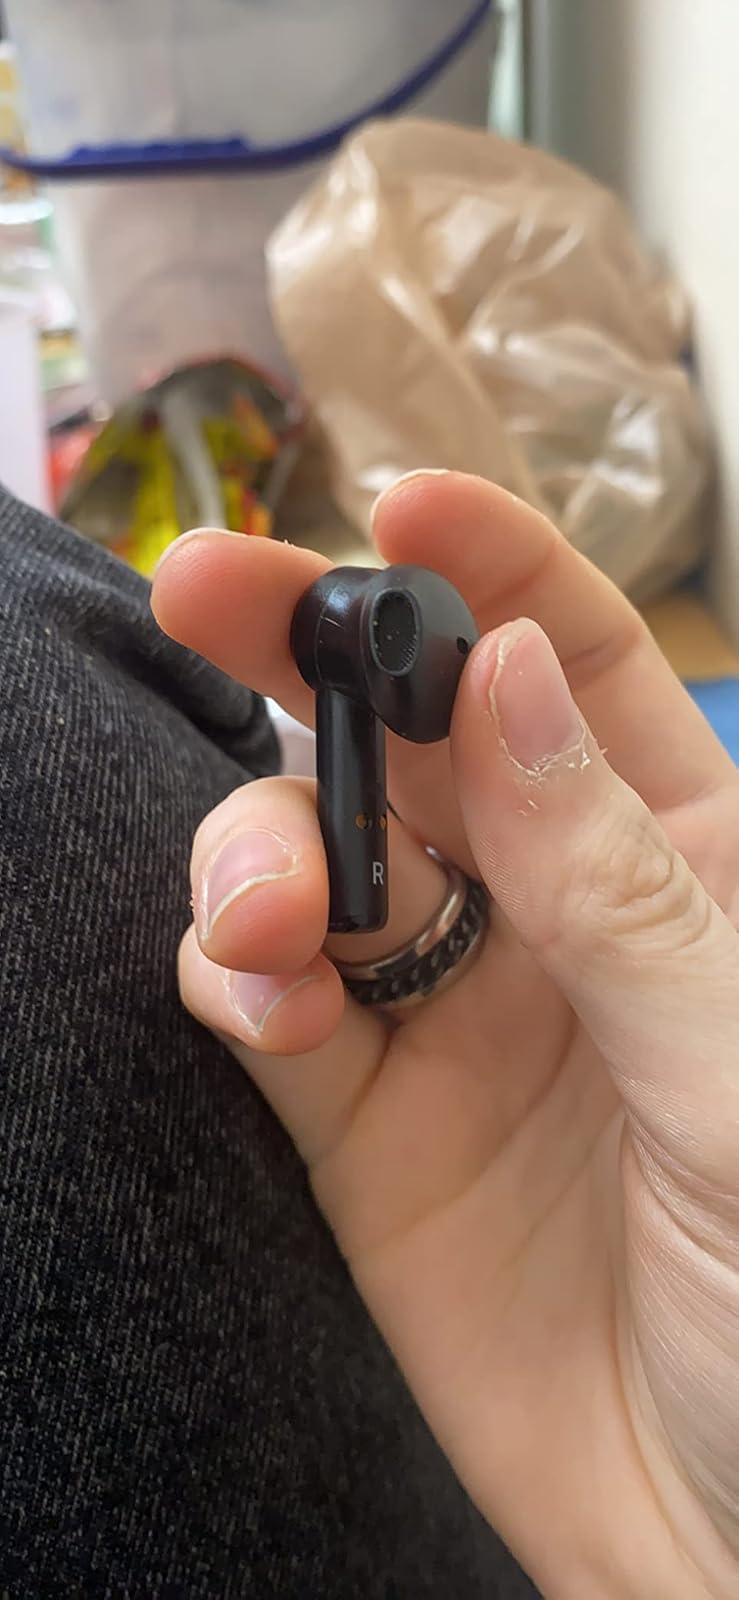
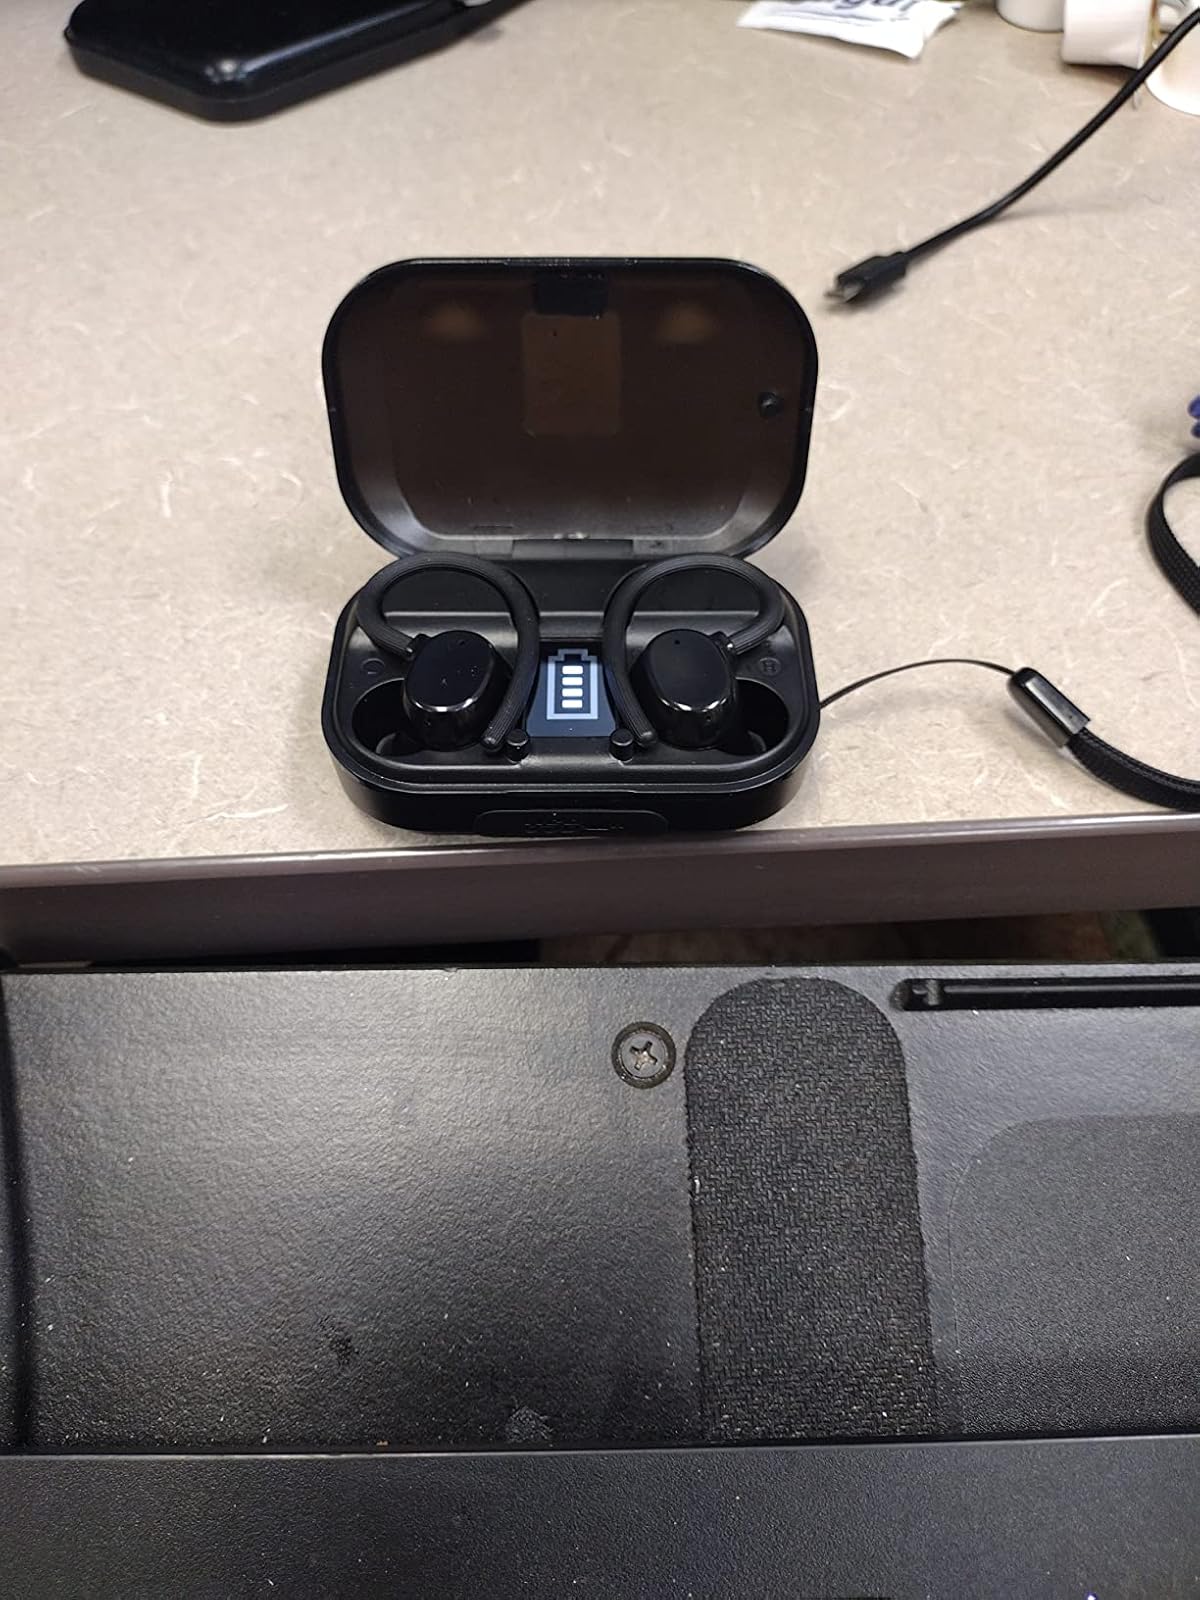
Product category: earbuds
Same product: no